Desert Warrior (1957 film)

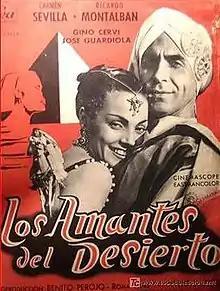

Desert Warrior is a 1957 Italian-Spanish adventure film directed by Goffredo Alessandrini, Fernando Cerchio, León Klimovsky and Gianni Vernuccio and starring Carmen Sevilla, Ricardo Montalbán and Gino Cervi.